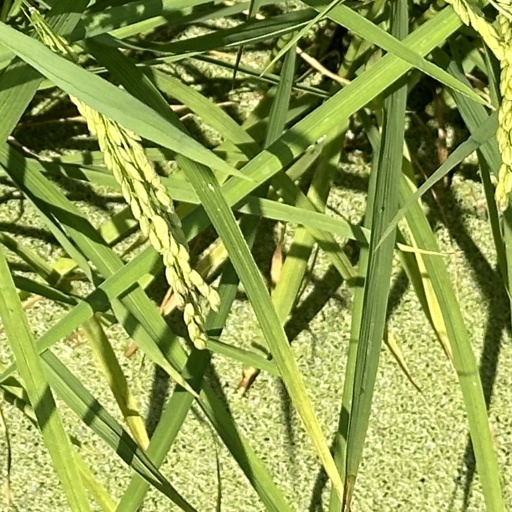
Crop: rice